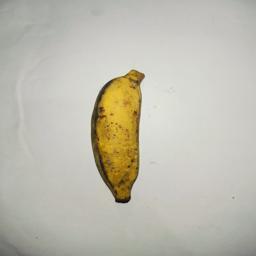
Banana variety: Bangla Kola